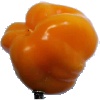
Label: yellow_pepper